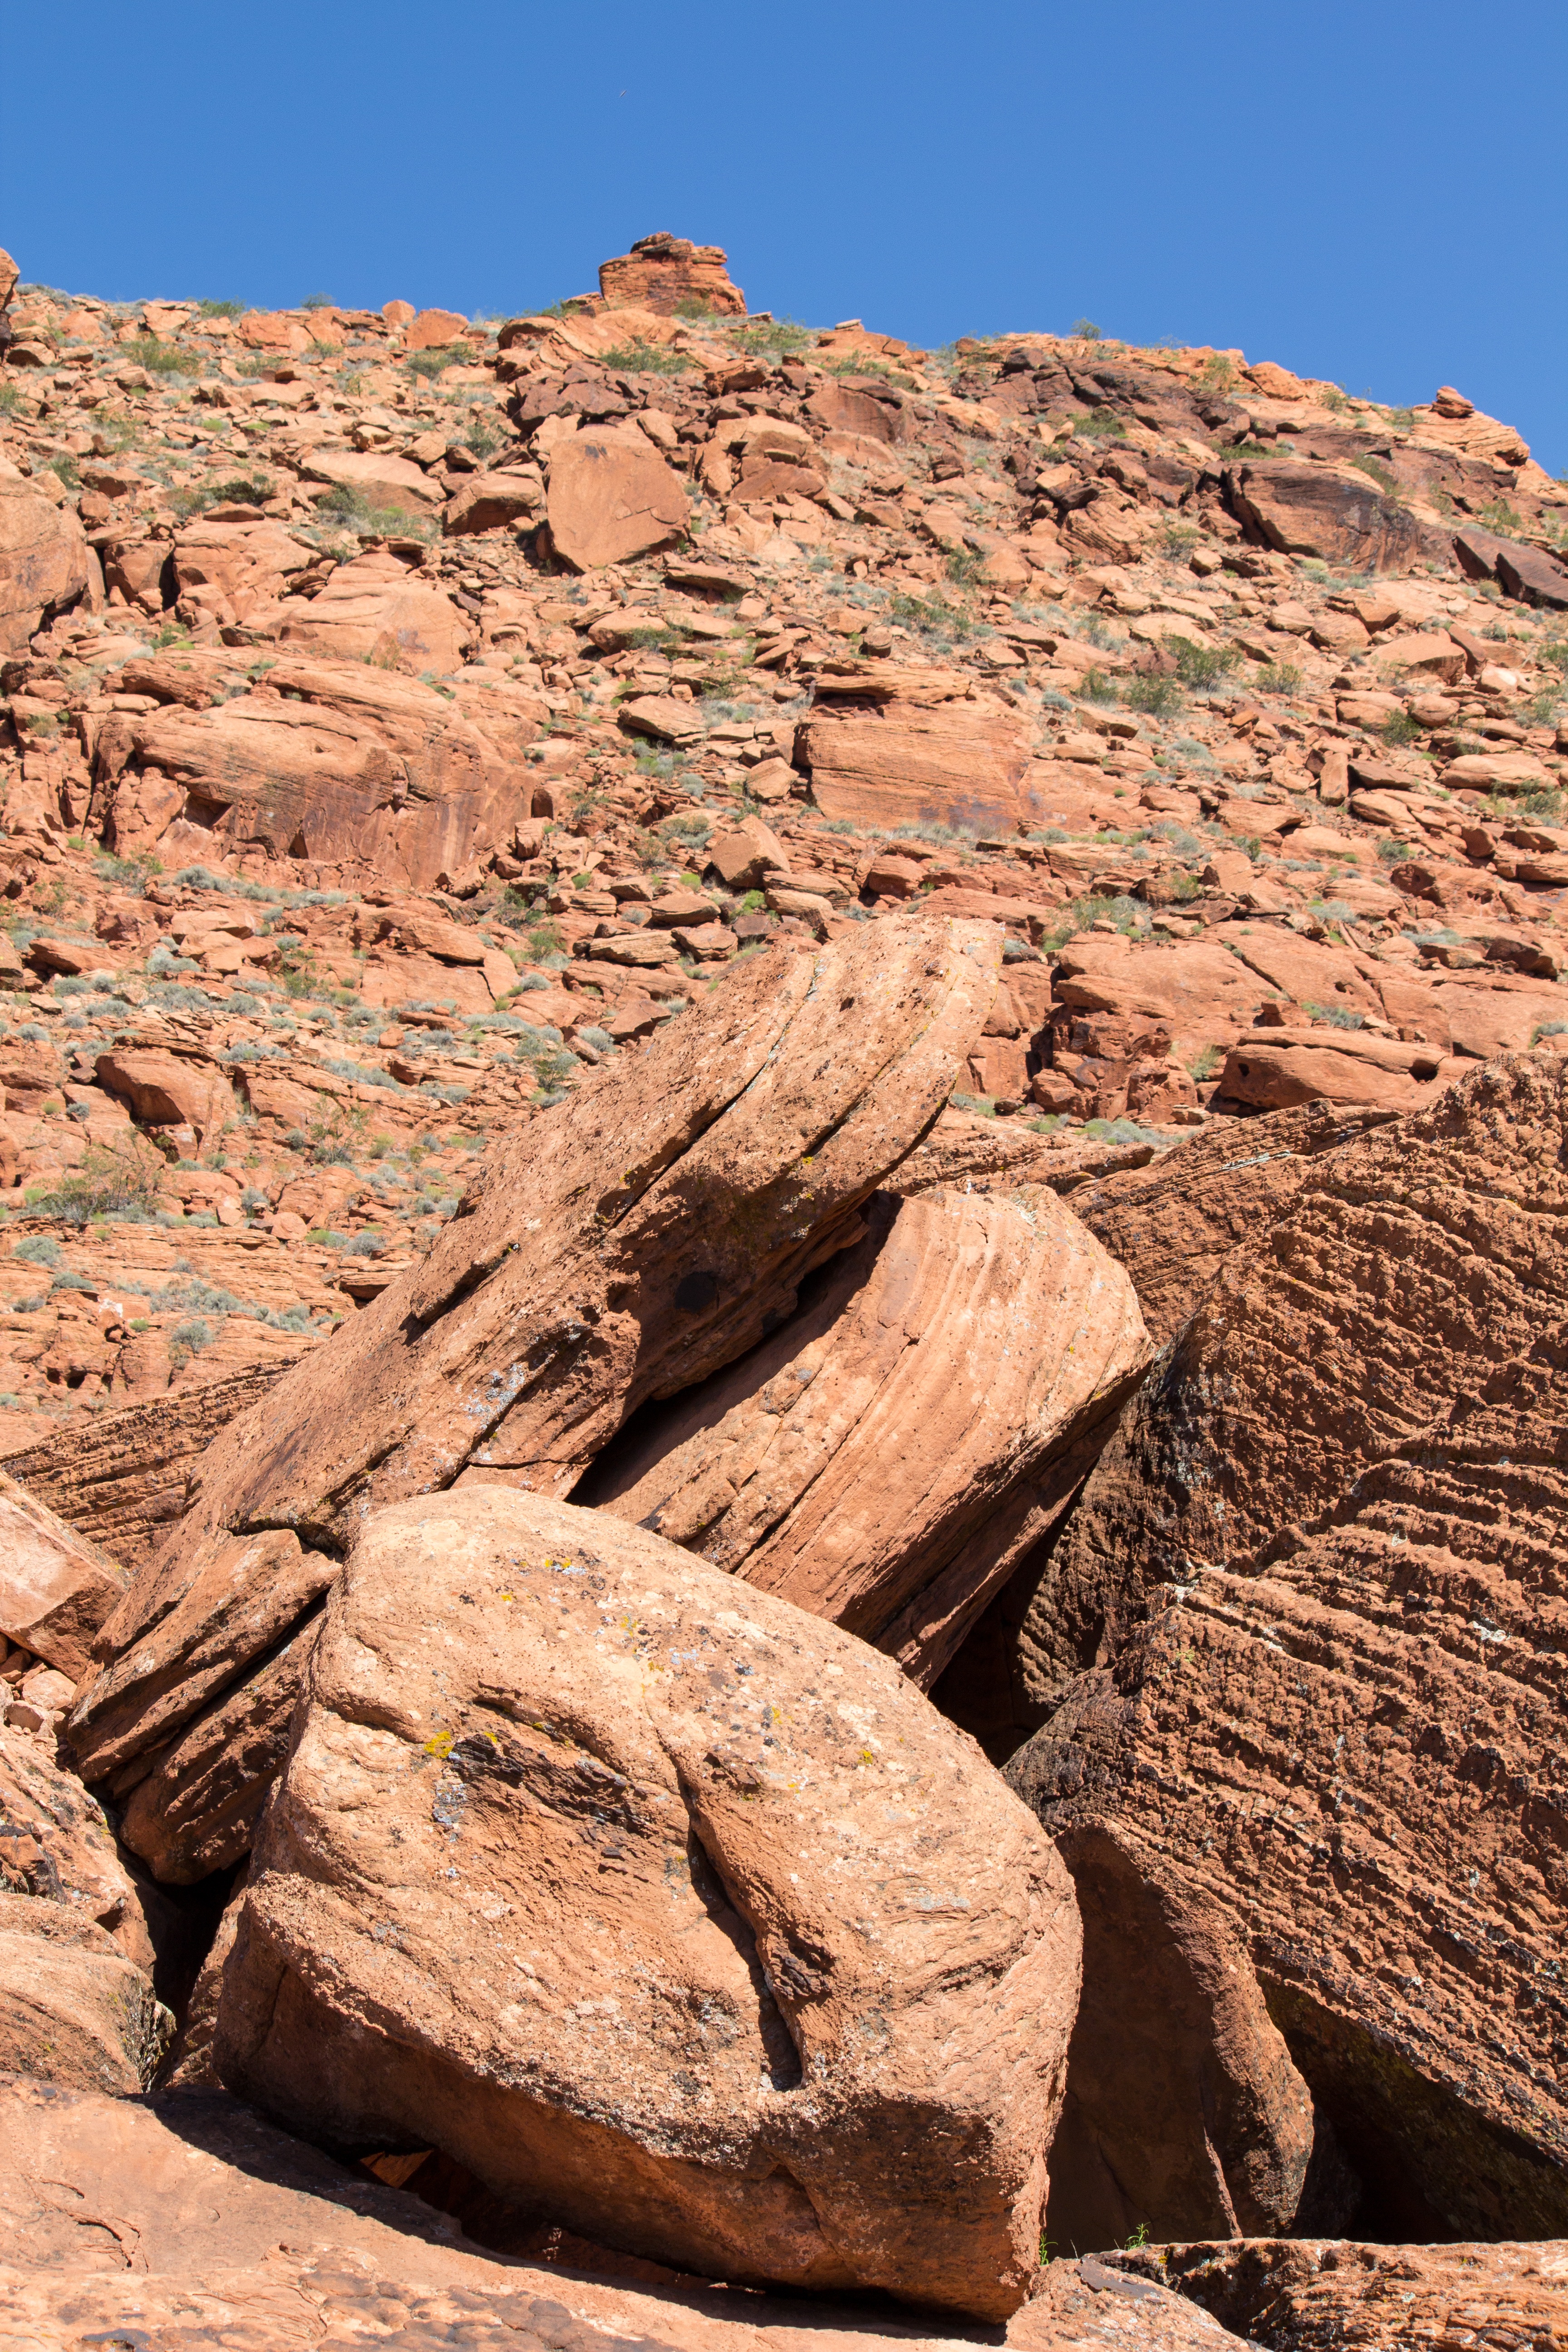
hand, landscape, nature, outdoor, rock, wilderness, mountain, hiking, trail, desert, adventure, backpack, wall, sandstone, valley, stone, summer, vacation, travel, formation, cliff, arch, orange, hike, journey, explorer, soil, blue, climbing, climber, canyon, extreme, tourism, lifestyle, terrain, material, climb, mountaineering, expedition, geology, trekking, utah, badlands, boulder, plateau, limestone, discovery, effort, wanderlust, nevada, domino, strong, strength, challenge, wadi, bouldering, landform, st george, ancient history, natural environment, geographical feature, aeolian landform